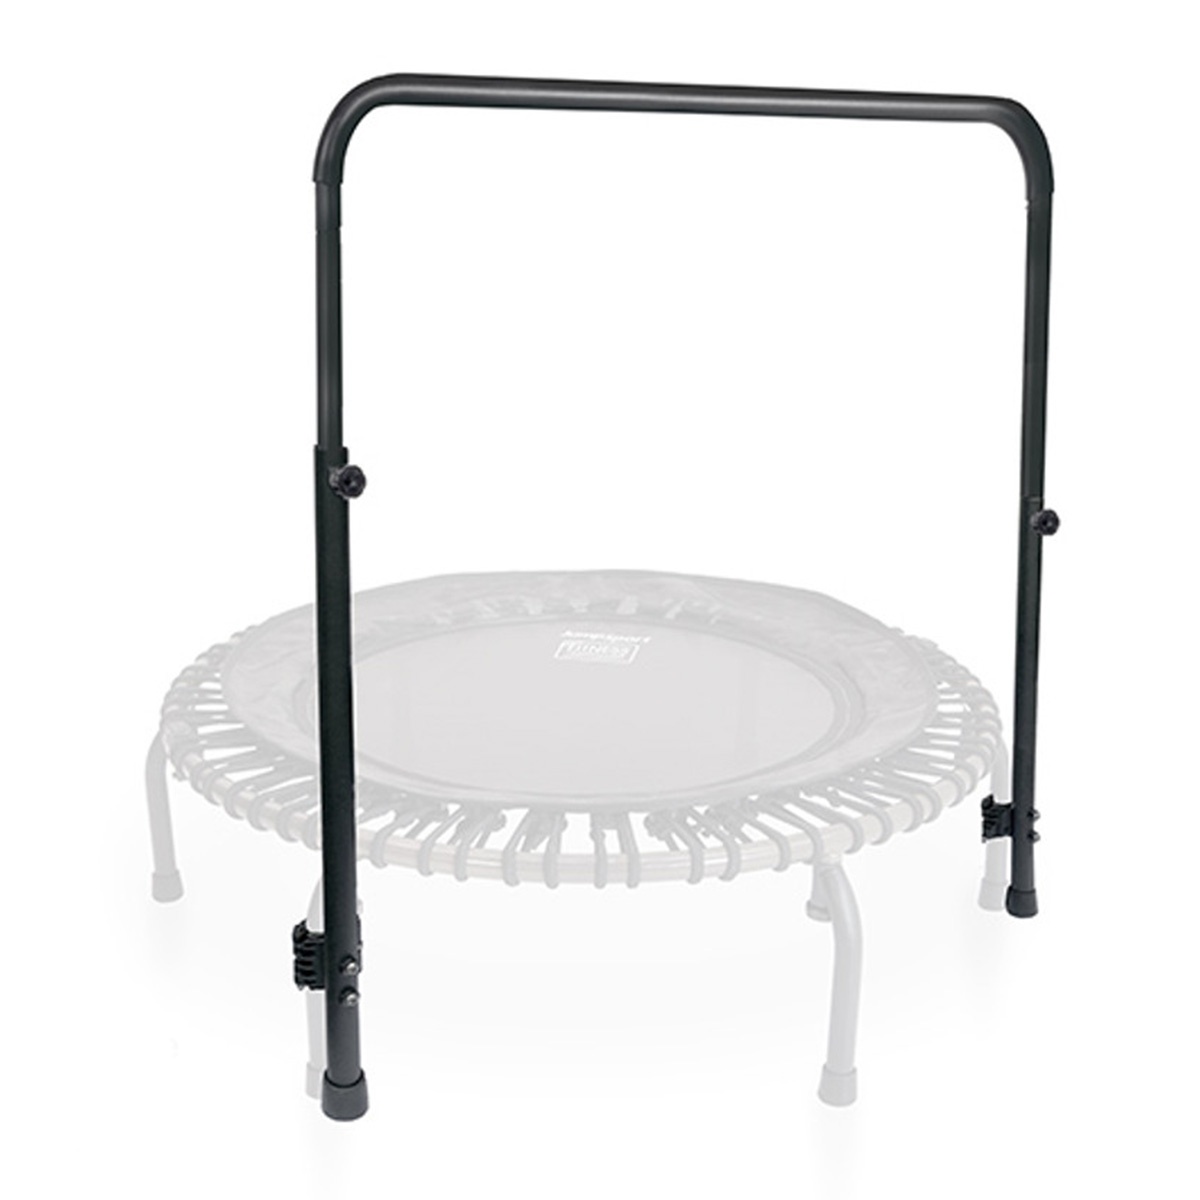
Quick-Release Support Handle | Compatible w/ 500 Series
Please Note: This product includes the Support Handle ONLY (no rebounder included), with this Support Handle fitting the 112cm (44”) JumpSport Rebounder models in the 500 Series. The JumpSport Quick-Release Handle is your key to unlocking a versatile and secure workout experience on your 112cm (44 inch) JumpSport Rebounder. Designed to provide stability and ease of use, this handle offers a seamless transition between different workout formats, making it the perfect companion for your fitness journey. Quick-Release Mechanism: Effortlessly attach and detach the handle from the rebounder, ensuring smooth and convenient transitions between various workout routines Adjustable Height: Customise your workout experience with 6 different height settings, ranging from 76cm to 102cm above the mat, allowing for a tailored and comfortable exercise session Compatibility: Compatible with all arched or straight-legged JumpSport Rebounders in the 112cm (44 inch) size range, ensuring a seamless and integrated workout experience Durable Construction: Built to last with a generous 1-year warranty, providing stable support and security for a wide range of exercises and routines, catering to your fitness needs Benefits of this Support Handle include the following: Enhanced Stability: Boost your confidence during workouts with a stable handlebar that offers reliable support and balance, enabling you to maximise the benefits of your rebounder exercises Versatile Workout Options: Explore a wide variety of exercises, targeting different muscle groups and enhancing your overall workout regimen with the added support of the quick-release handle Strengthen Upper Body Muscles: Utilise the handlebar to engage and strengthen your upper body muscles, creating a comprehensive and effective workout that targets multiple areas simultaneously Simple Set-Up and Storage: Enjoy the convenience of quick and easy attachment and removal, allowing for effortless set-up and compact storage, perfect for any fitness space Streamlined Design: The quick-release feature ensures that the hinges stay attached and easily swing open, providing a hassle-free experience when taking the handle on and off, without compromising on stability Elevate your exercise routine with the JumpSport Quick-Release Handle, and experience a new level of convenience, versatility, and security in your rebounding workouts!
Brand: JumpSport
Category: Sporting Goods > Fitness & General Exercise Equipment > Cardio > Cardio Machine Accessories & Parts > Treadmill Accessories & Parts > Treadmill Upper Control Boards